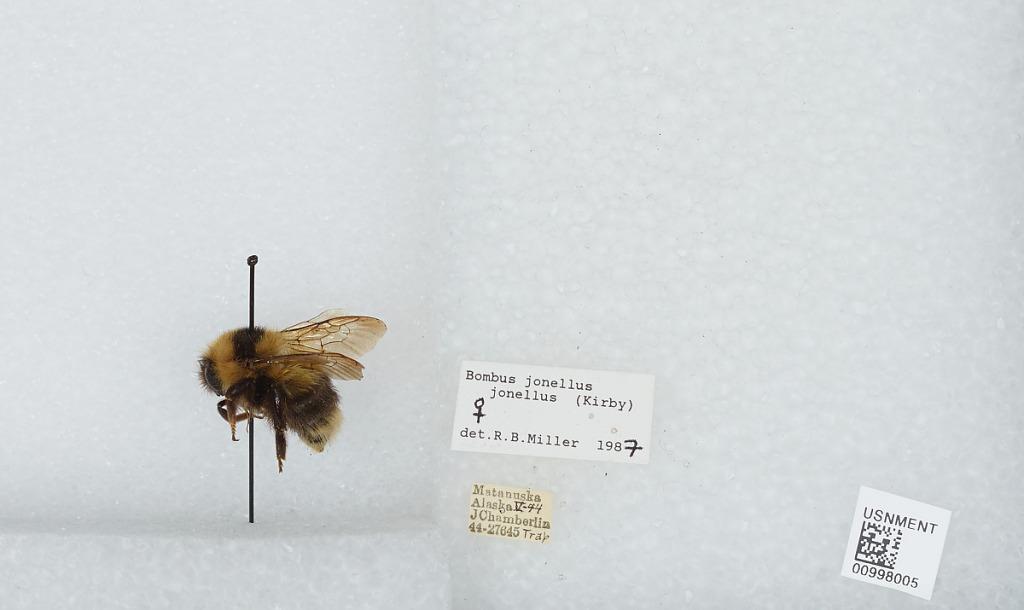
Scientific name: Bombus (Pyrobombus) jonellus (Kirby)
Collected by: J. Chamberlin
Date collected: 1944-5-
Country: United States
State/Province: Alaska
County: Matanuska-Susitna
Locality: Matansuska
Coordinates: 61.38, -150.25
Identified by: Miller, R. B.